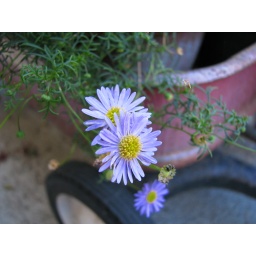
blue flowers in my wagon